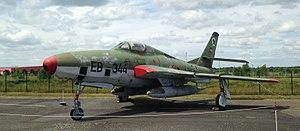
Le Republic F-84F Thunderstreak était un chasseur-bombardier américain à réaction, conçu par la société Republic Aviation. Initialement envisagé comme une évolution importante à ailes en flèche du F-84 Thunderjet à ailes droites, l'avion était en fait presque entièrement nouveau.